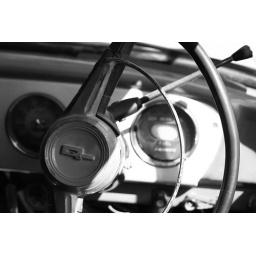
old stuff looks great in black & white